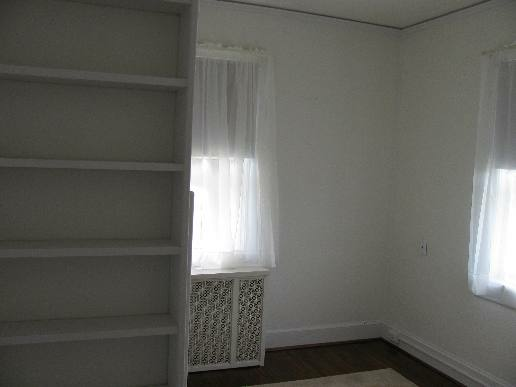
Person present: No